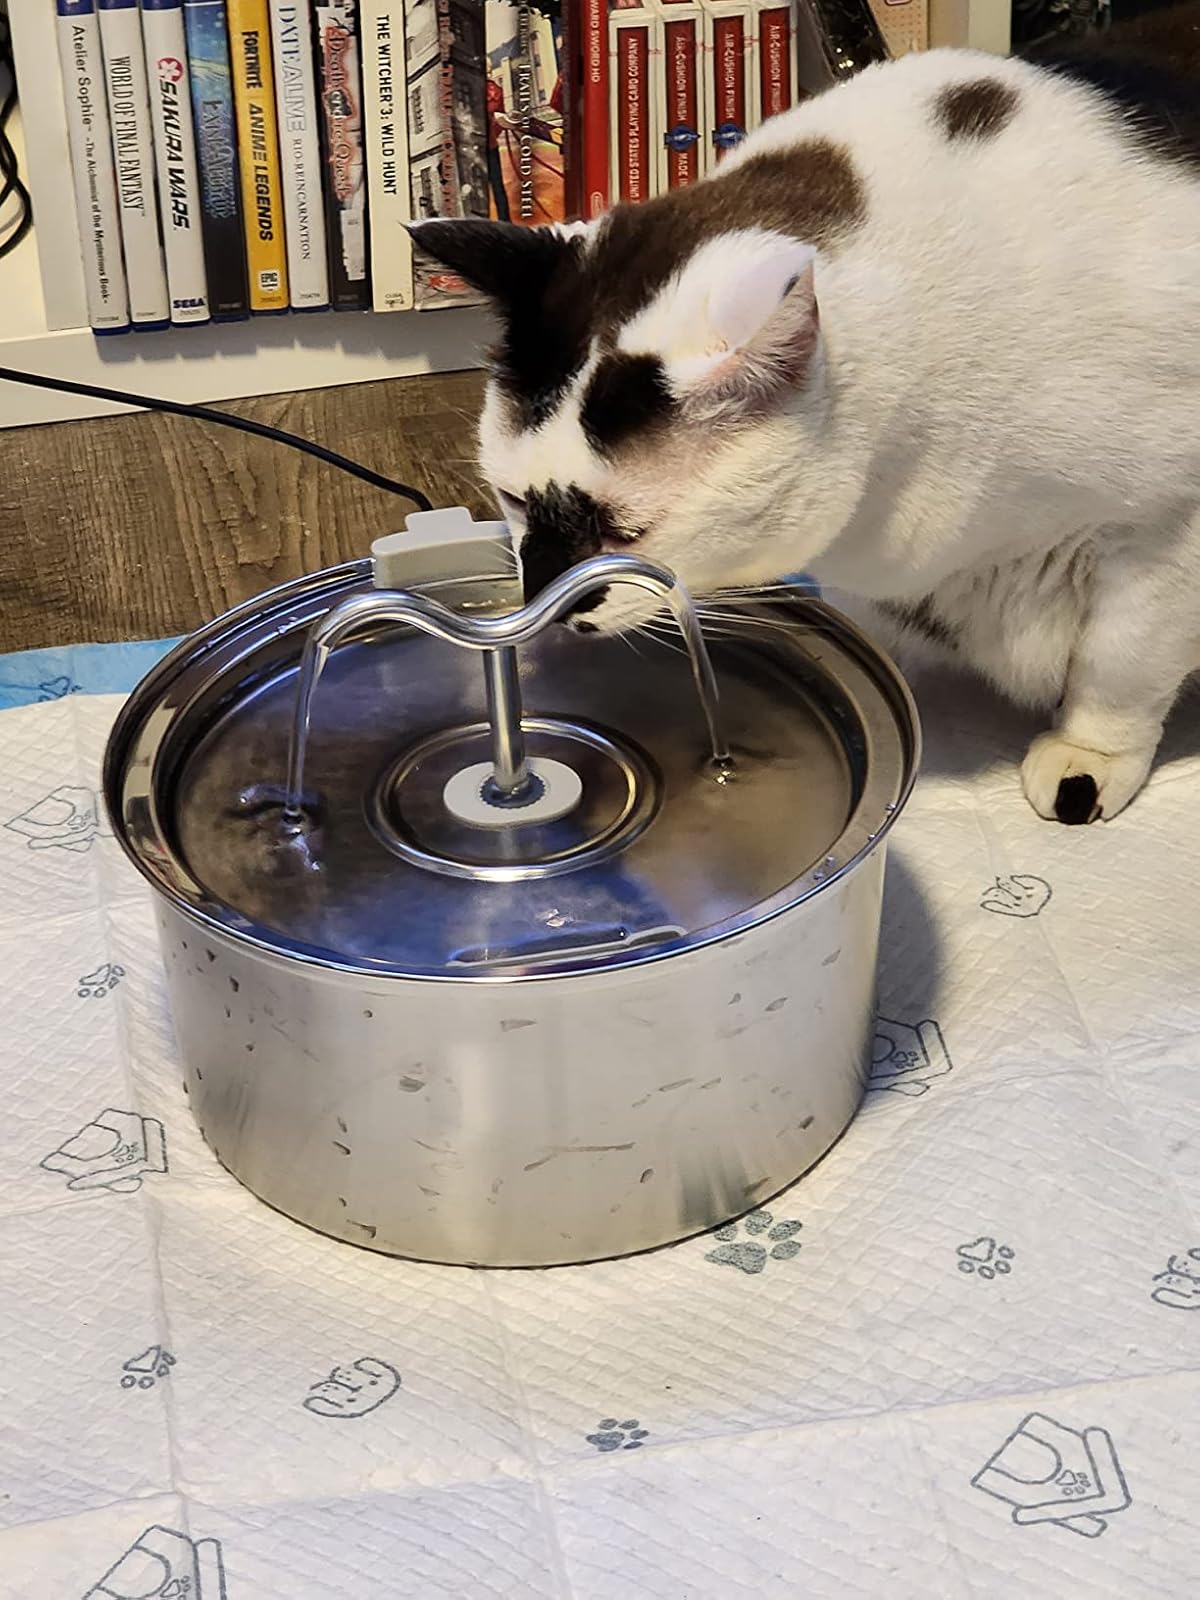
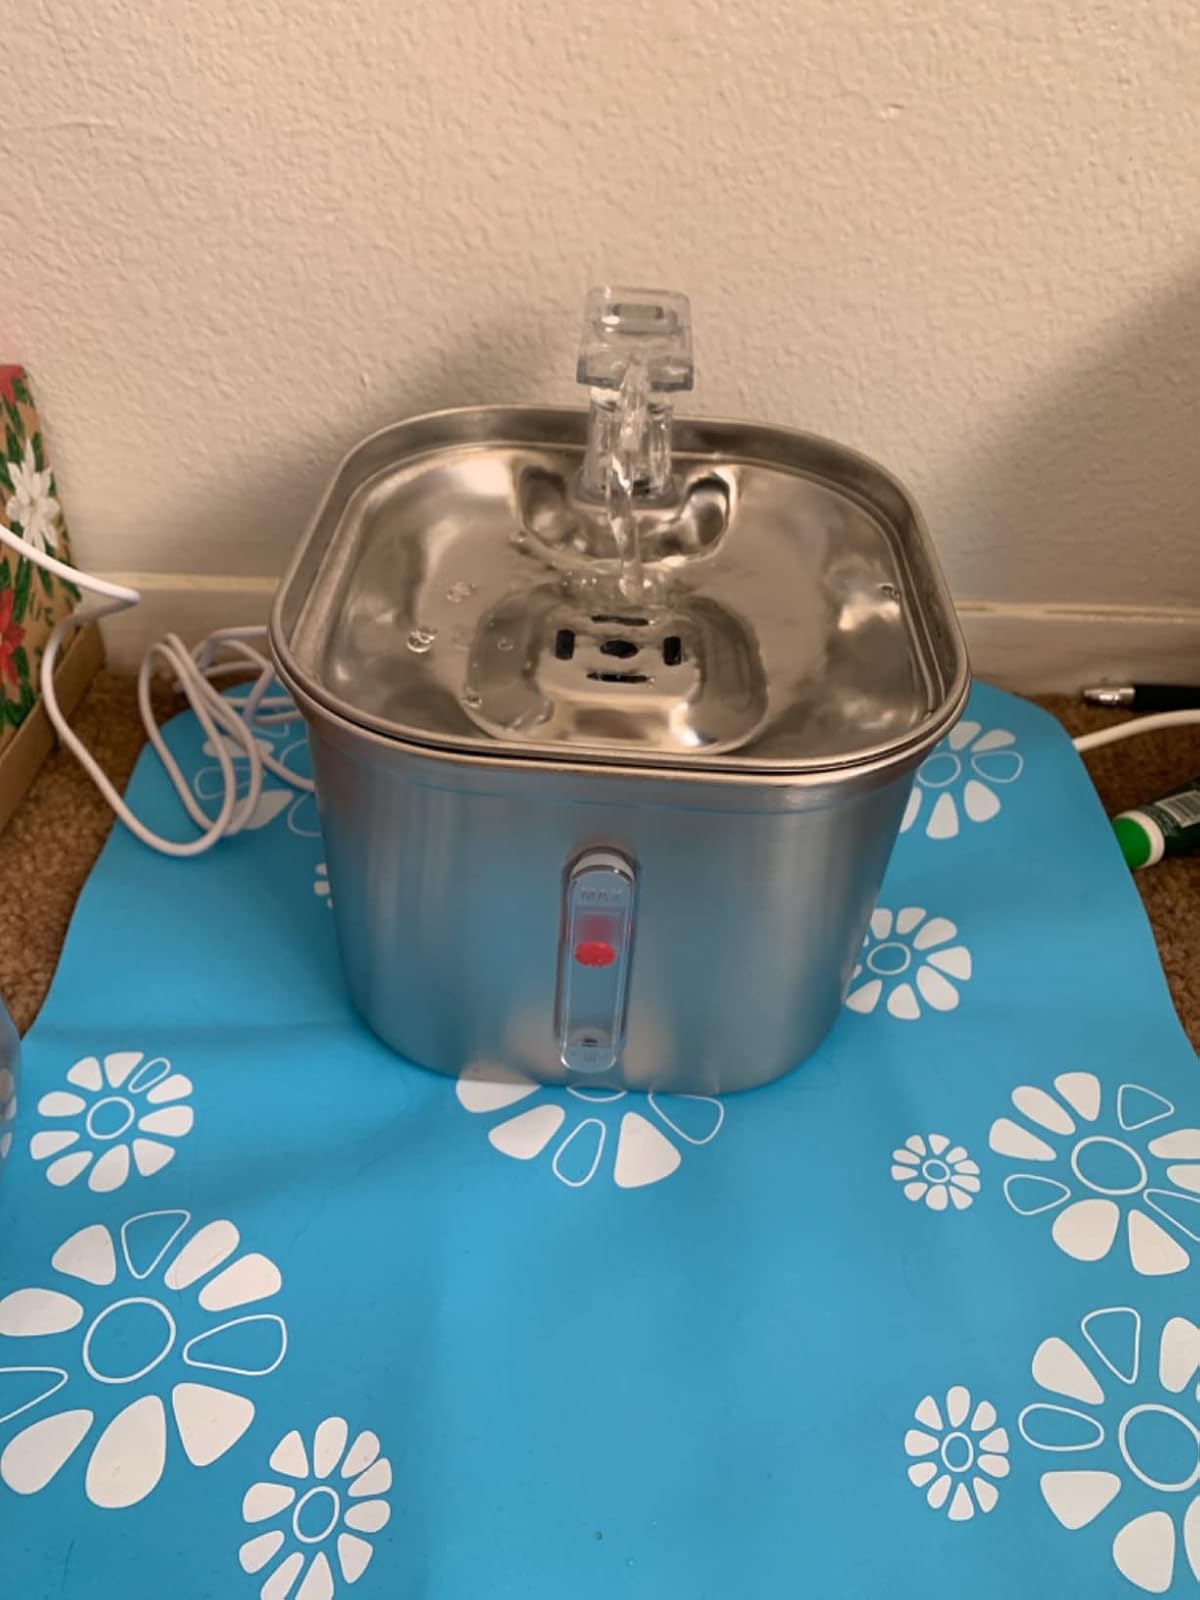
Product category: items_bowl
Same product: no